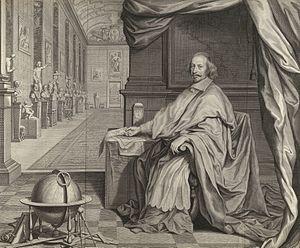
Richelieu – Bibliothèques, musée, galeries désigne un complexe architectural situé dans le deuxième arrondissement de Paris, délimité par les rues de Richelieu, Vivienne, Colbert et des Petits-Champs. Ce découpage géométrique donne au site sa dénomination de « Quadrilatère Richelieu ».
Jules Raymond Mazarin, né à Pescina, dans les Abruzzes, royaume de Naples, le 14 juillet 1602 et mort à Vincennes le 9 mars 1661, mieux connu sous le nom de cardinal Mazarin, fut un diplomate et homme politique, d'abord au service de la Papauté, puis des rois de France Louis XIII et Louis XIV. Il succéda à Richelieu en tant que principal ministre d'État de 1643 à 1661.